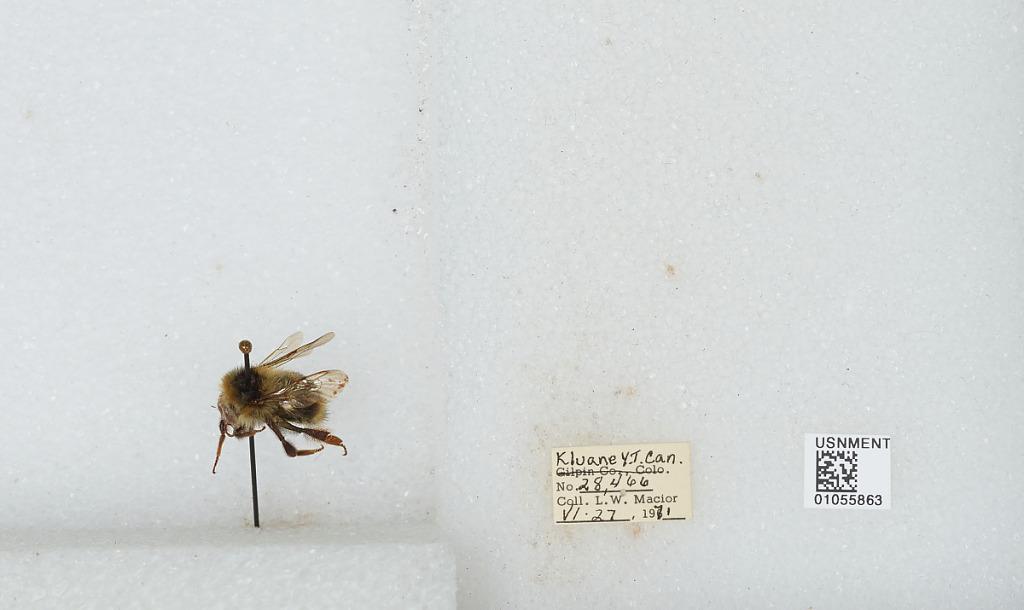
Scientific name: Bombus bifarius nearcticus
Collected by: L. Macior
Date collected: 1971-6-27
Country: Canada
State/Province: Yukon Territory
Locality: Kluane
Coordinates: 60.75, -139.5